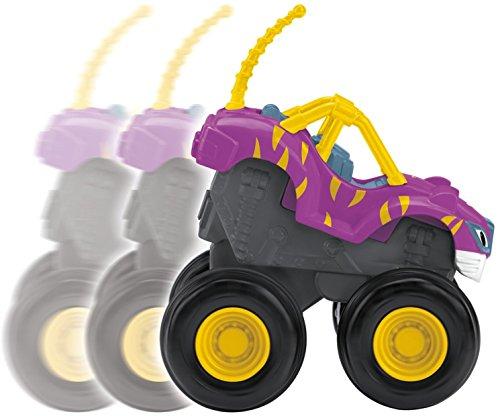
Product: Fisher-Price Nickelodeon Blaze & The Monster Machines, Slam 'n Go Stripes
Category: Toys & Games | Play Vehicles | Toy Vehicles
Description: Perfect addition or beginning to any Blaze and the Monster machines collection.
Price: $4.99
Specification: ProductDimensions:5x4.4x5.7inches|ItemWeight:8.2ounces|ShippingWeight:8.2ounces(Viewshippingratesandpolicies)|DomesticShipping:ItemcanbeshippedwithinU.S.|InternationalShipping:ThisitemcanbeshippedtoselectcountriesoutsideoftheU.S.LearnMore|ASIN:B06XYHKYDT|Itemmodelnumber:FLN82|Manufacturerrecommendedage:36months-7years